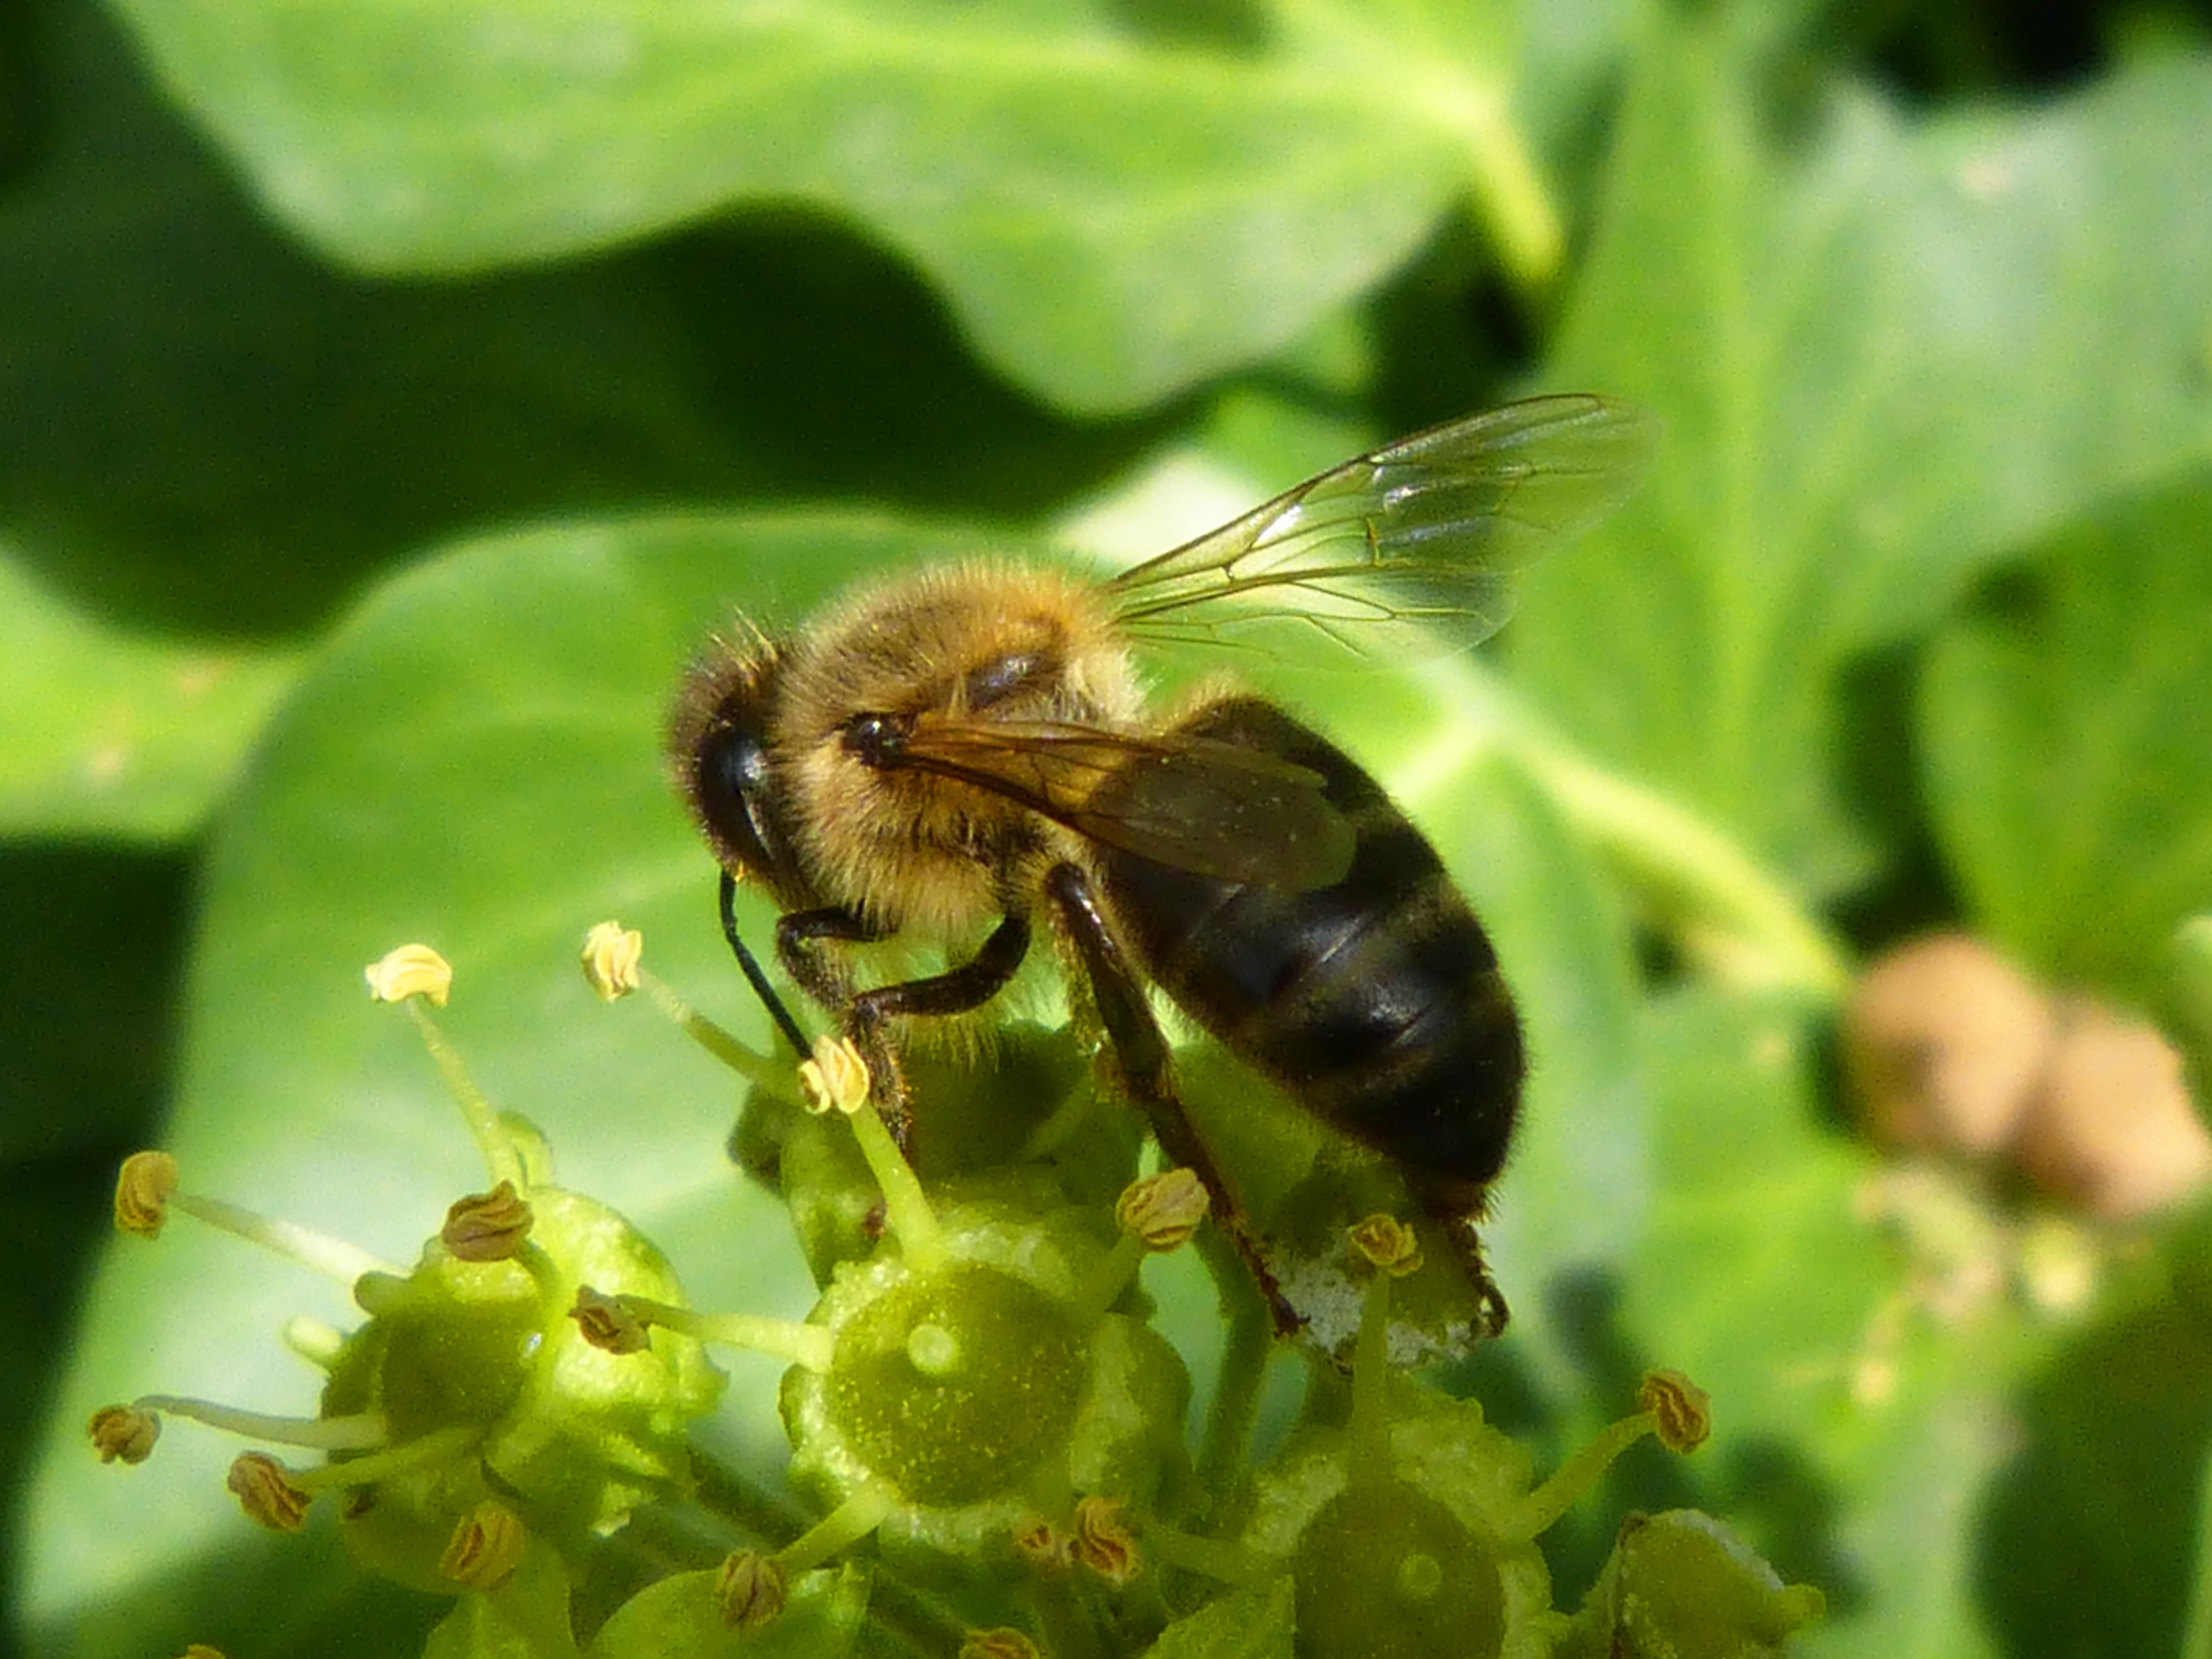
nature, photography, flower, fly, wildlife, green, insect, botany, flora, fauna, invertebrate, close up, bee, insects, bumblebee, nectar, macro photography, arthropod, honey bee, libar, compilation, membrane winged insect